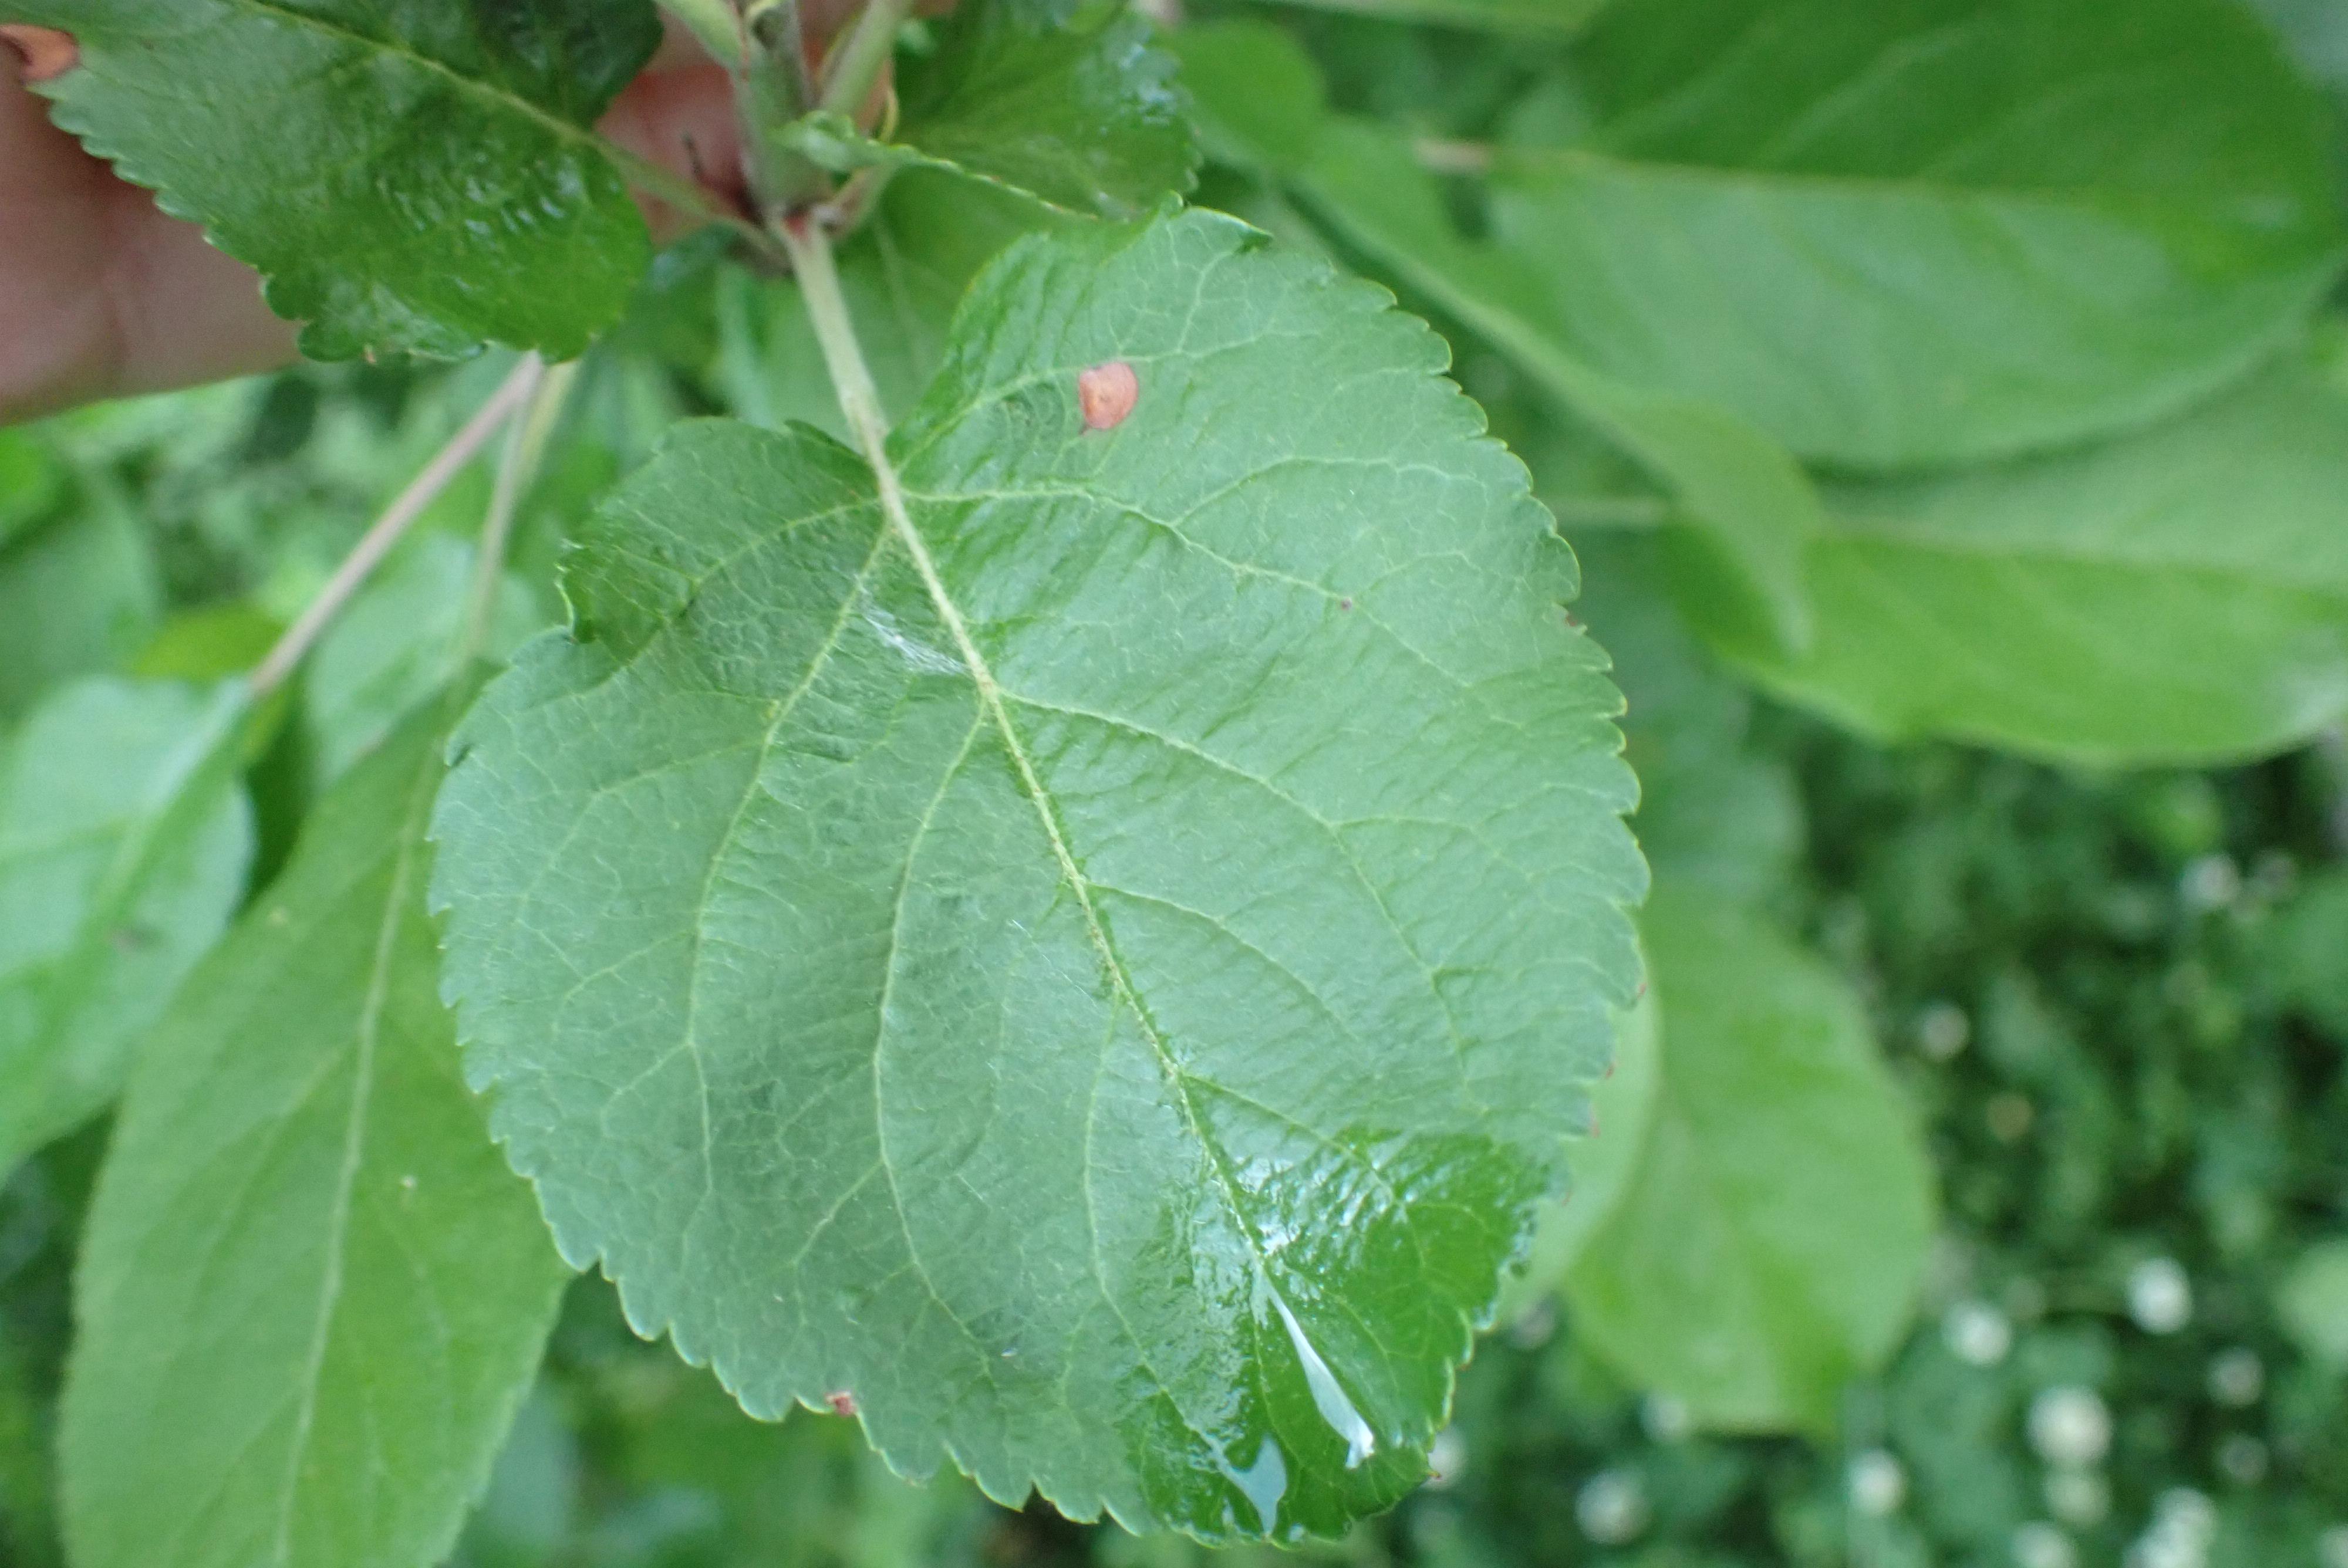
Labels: frog_eye_leaf_spot